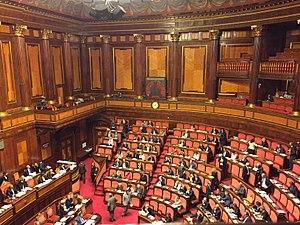
Intérieur du Sénat de la République Italienne
Le Sénat de la République est la Chambre haute du Parlement de la République italienne, élue au suffrage universel direct par les Italiens ayant au moins 25 ans pour des sénateurs ayant au moins 40 ans. Cinq sénateurs à vie y siègent à ce jour.